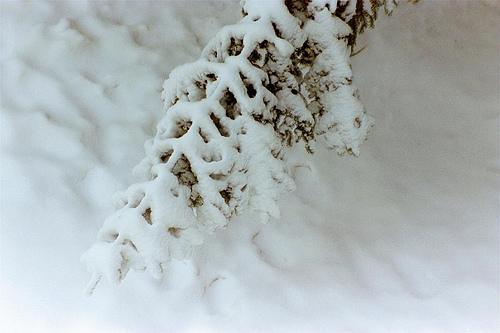
Weather: snow or frosty